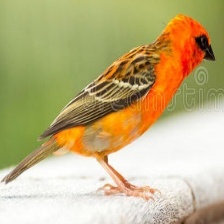
Species: RED FODY
Scientific name: FOUDIA MADAGASCARIENSIS